Lemvig Museum

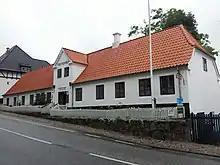
Lemvig Museum

It has a number of exhibits about local points of interest, which is the subject of a major multimedia exhibition. Most notably is the exhibition of the Russian frigate Alexander Nevsky which wrecked in September 1868 on the coast between Harboøre and Thyborøn.